Mazar Tagh

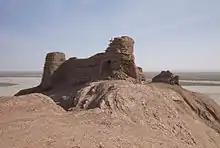
The fort at Mazar Tagh (1913)

Mazar Tagh is the site of a ruined hill fort in the middle of the Taklamakan desert, dating from the time of the Tibetan Empire. Like the Miran fort site, its excavation has yielded hundreds of military documents from the 8th and 9th century, which are among the earliest surviving Tibetan manuscripts, and vital sources for understanding the early history of Tibet. The site is now located north of the modern city of Hotan in the Xinjiang Autonomous Region of the People's Republic of China.